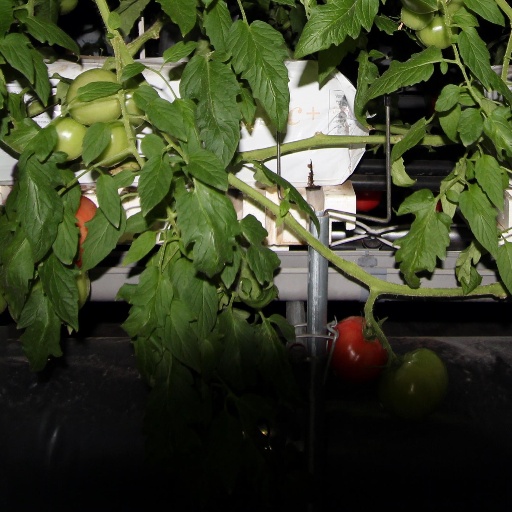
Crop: tomato